Fernando Tatís Jr.

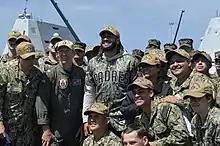
Tatís aboard the USS "Anchorage" (LPD-23) while recovering from surgery in 2022

On March 16, 2022, Tatís underwent surgery due to a fractured scaphoid bone suffered during the offseason. He was expected to return within three months. Although the cause of the injury was not confirmed, general manager A. J. Preller alluded to a motorcycle accident that Tatís suffered in December 2021 in the Dominican Republic. When a reporter asked when his motorcycle accident occurred, Tatís replied "Which one?," suggesting that he had been involved in multiple such accidents in the 2021–22 offseason.